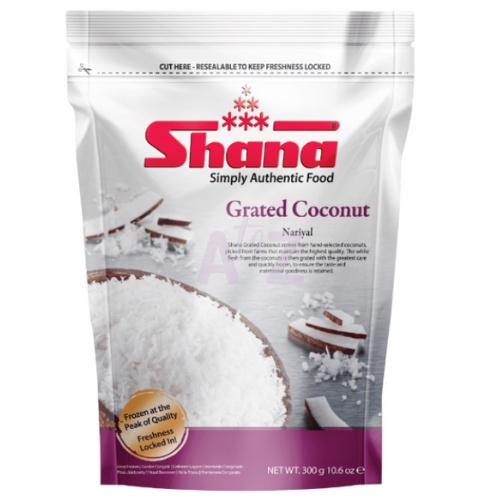
Shana Frozen Grated Coconut
Shana Frozen Grated Coconut - A premium selection in the frozen category, known for its exceptional quality. Note: Please check packaging for allergen information. Enjoy the authentic taste and quality. At AtoZ Grocers in Finchley, London, we supply a full range of Indian foods including exotic vegetables for domestic and commercial clients.
Brand: Shana
Category: Food, Beverages & Tobacco > Food Items > Fruits & Vegetables > Fresh & Frozen Fruits > Coconuts